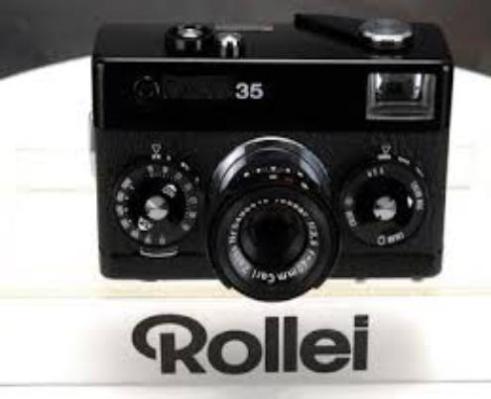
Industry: Electronic